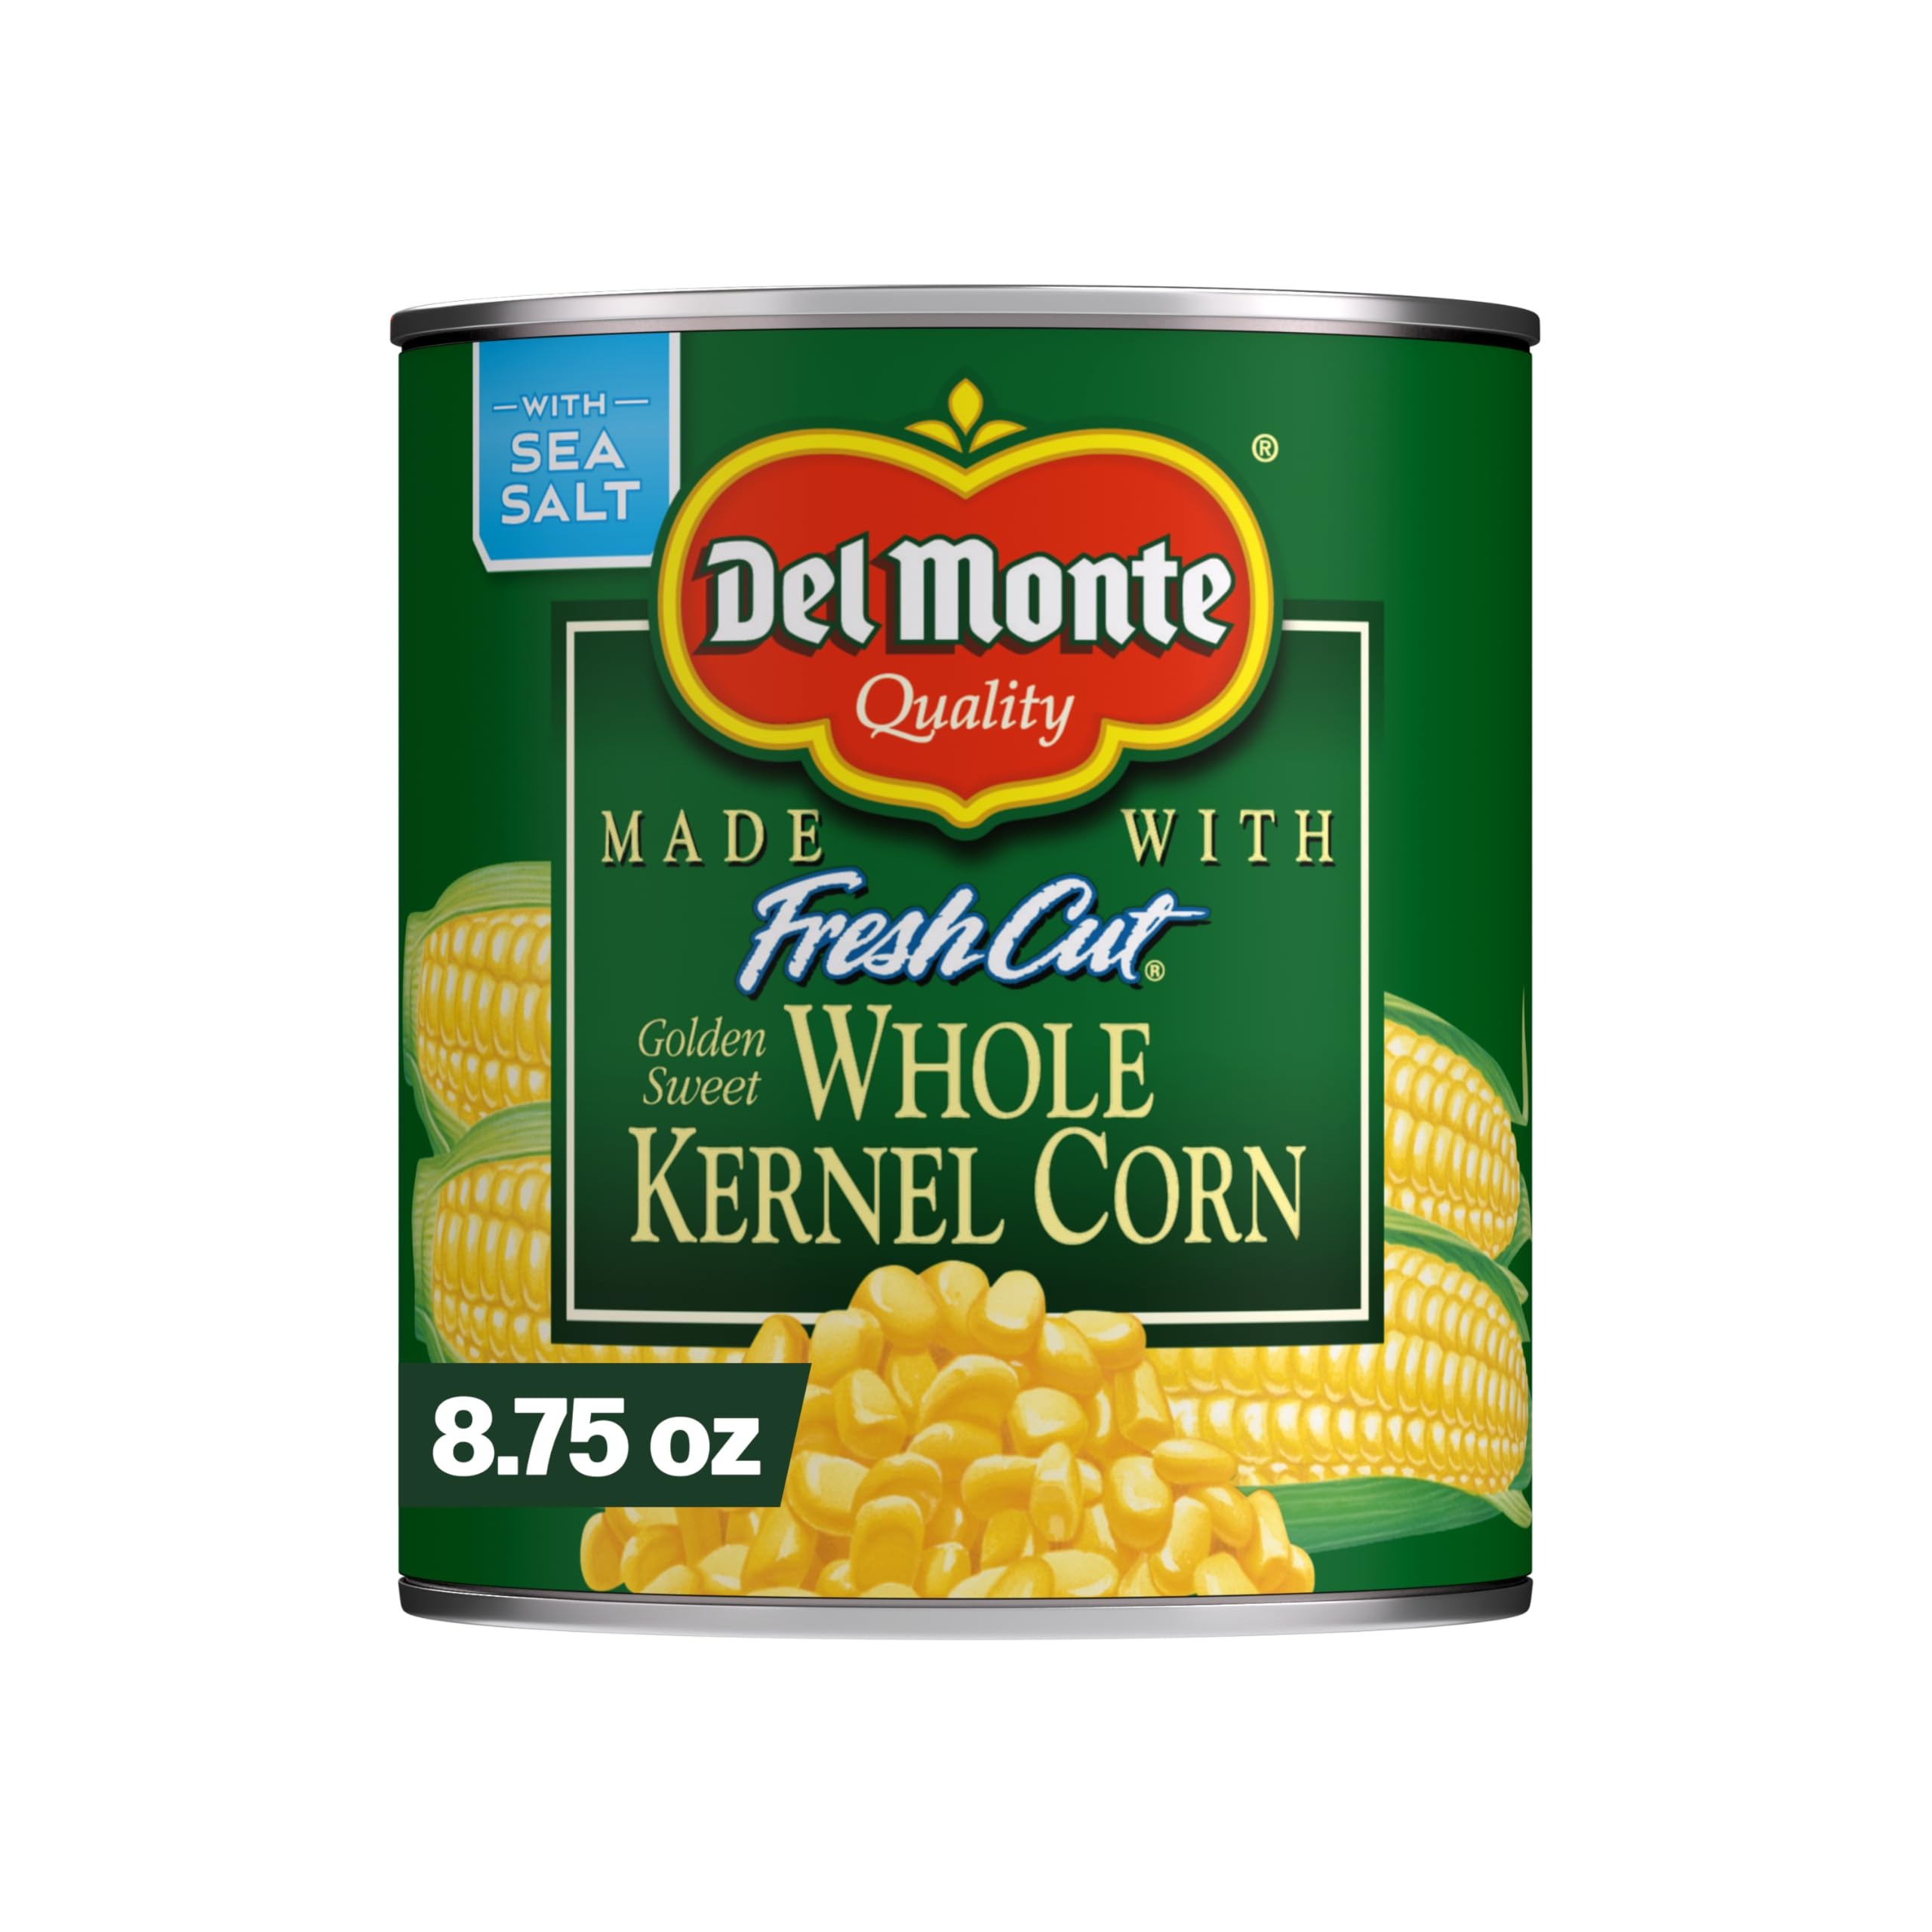
Item Name: Del Monte Canned Fresh Cut Whole Golden Sweet Kernel Corn, 8.75 Ounce
Bullet Point 1: Del Monte Golden Sweet Corn is the perfect way to enjoy your favorite seasonal dishes all year long
Bullet Point 2: Carefully picked and packed at the peak of freshness by our expert growers; our produce is non-GMO with non-BPA intent
Bullet Point 3: Simply crafted with just three simple ingredients: corn, water and sea salt.Does Not Contain Any of the 8 Major Allergens
Bullet Point 4: Our corn has a rich, sweet flavor that works great as a stand-alone accompaniment or a delicious ingredient
Bullet Point 5: Grown in the United States by generations of farmers decated to bringing you only the best produce
Value: 8.75
Unit: Ounce

Price: 1.315